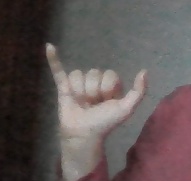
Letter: ya